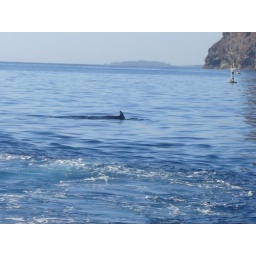
The best shot I took. They were jumping and playing in the water as we travelled back.